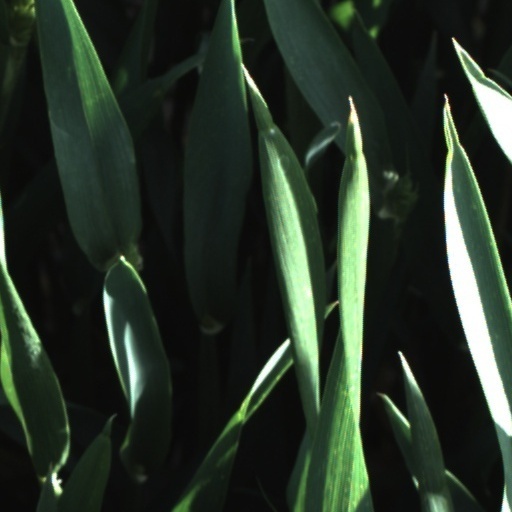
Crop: wheat